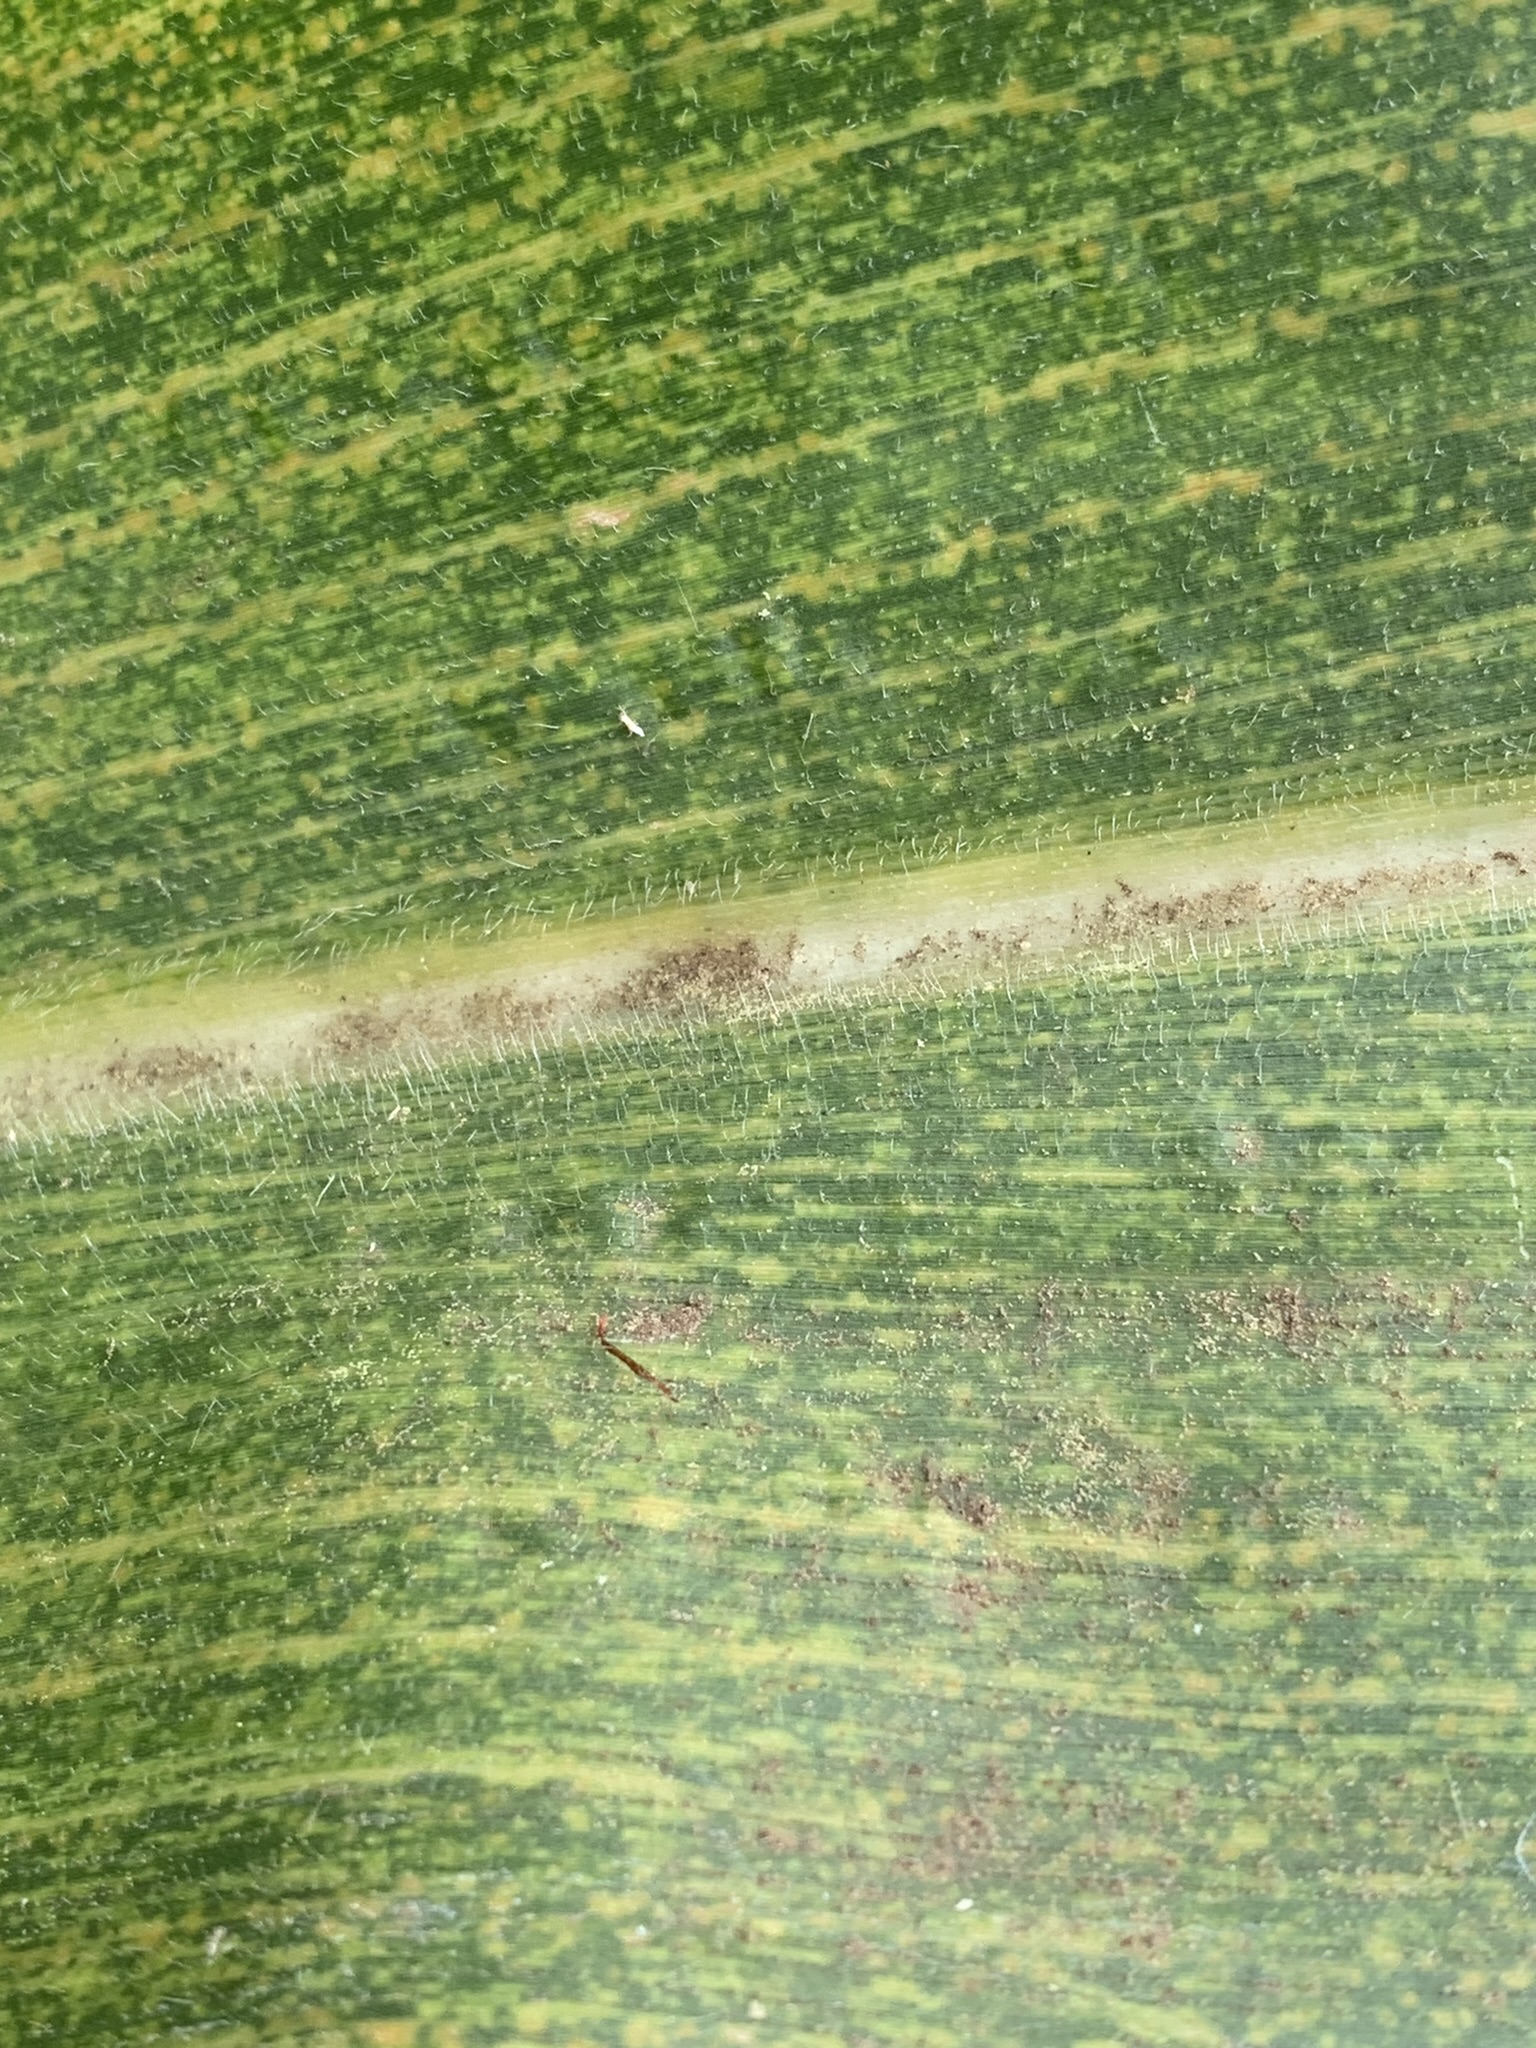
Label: MLN